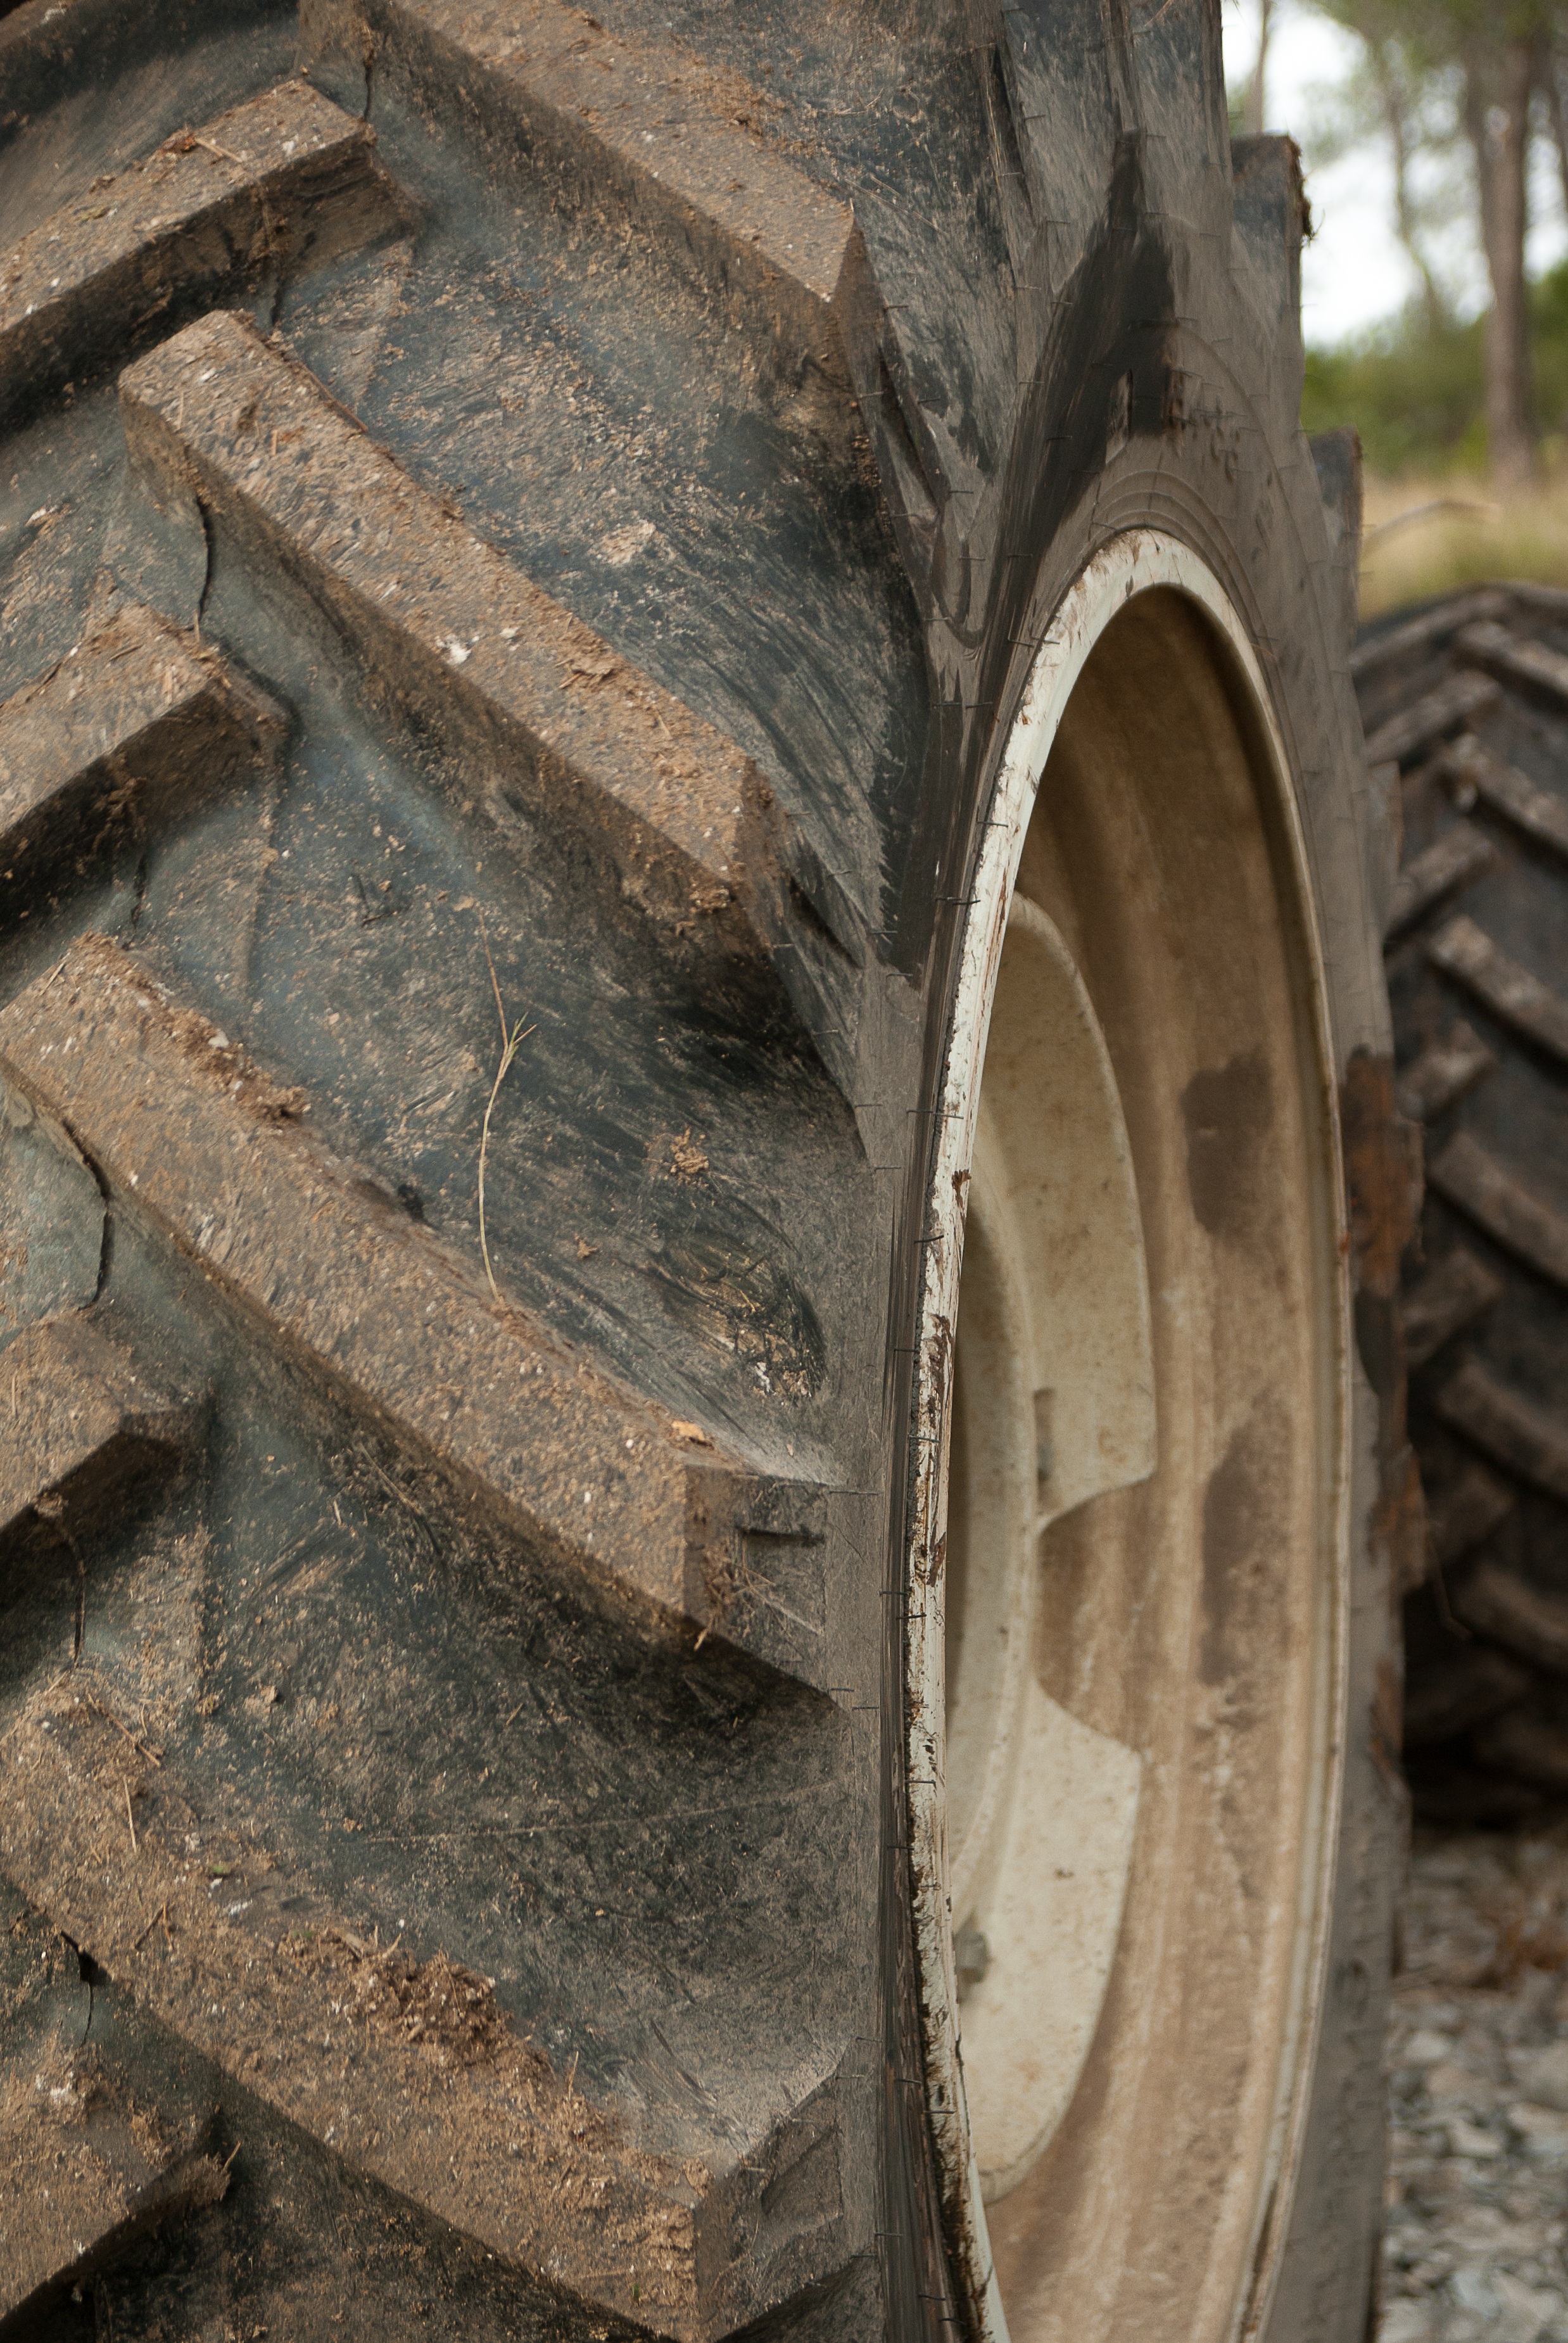
wood, tractor, wheel, wall, material, tire, tires, wheels, iron, tread, crampons, man made object, ancient history, automotive tire, btp